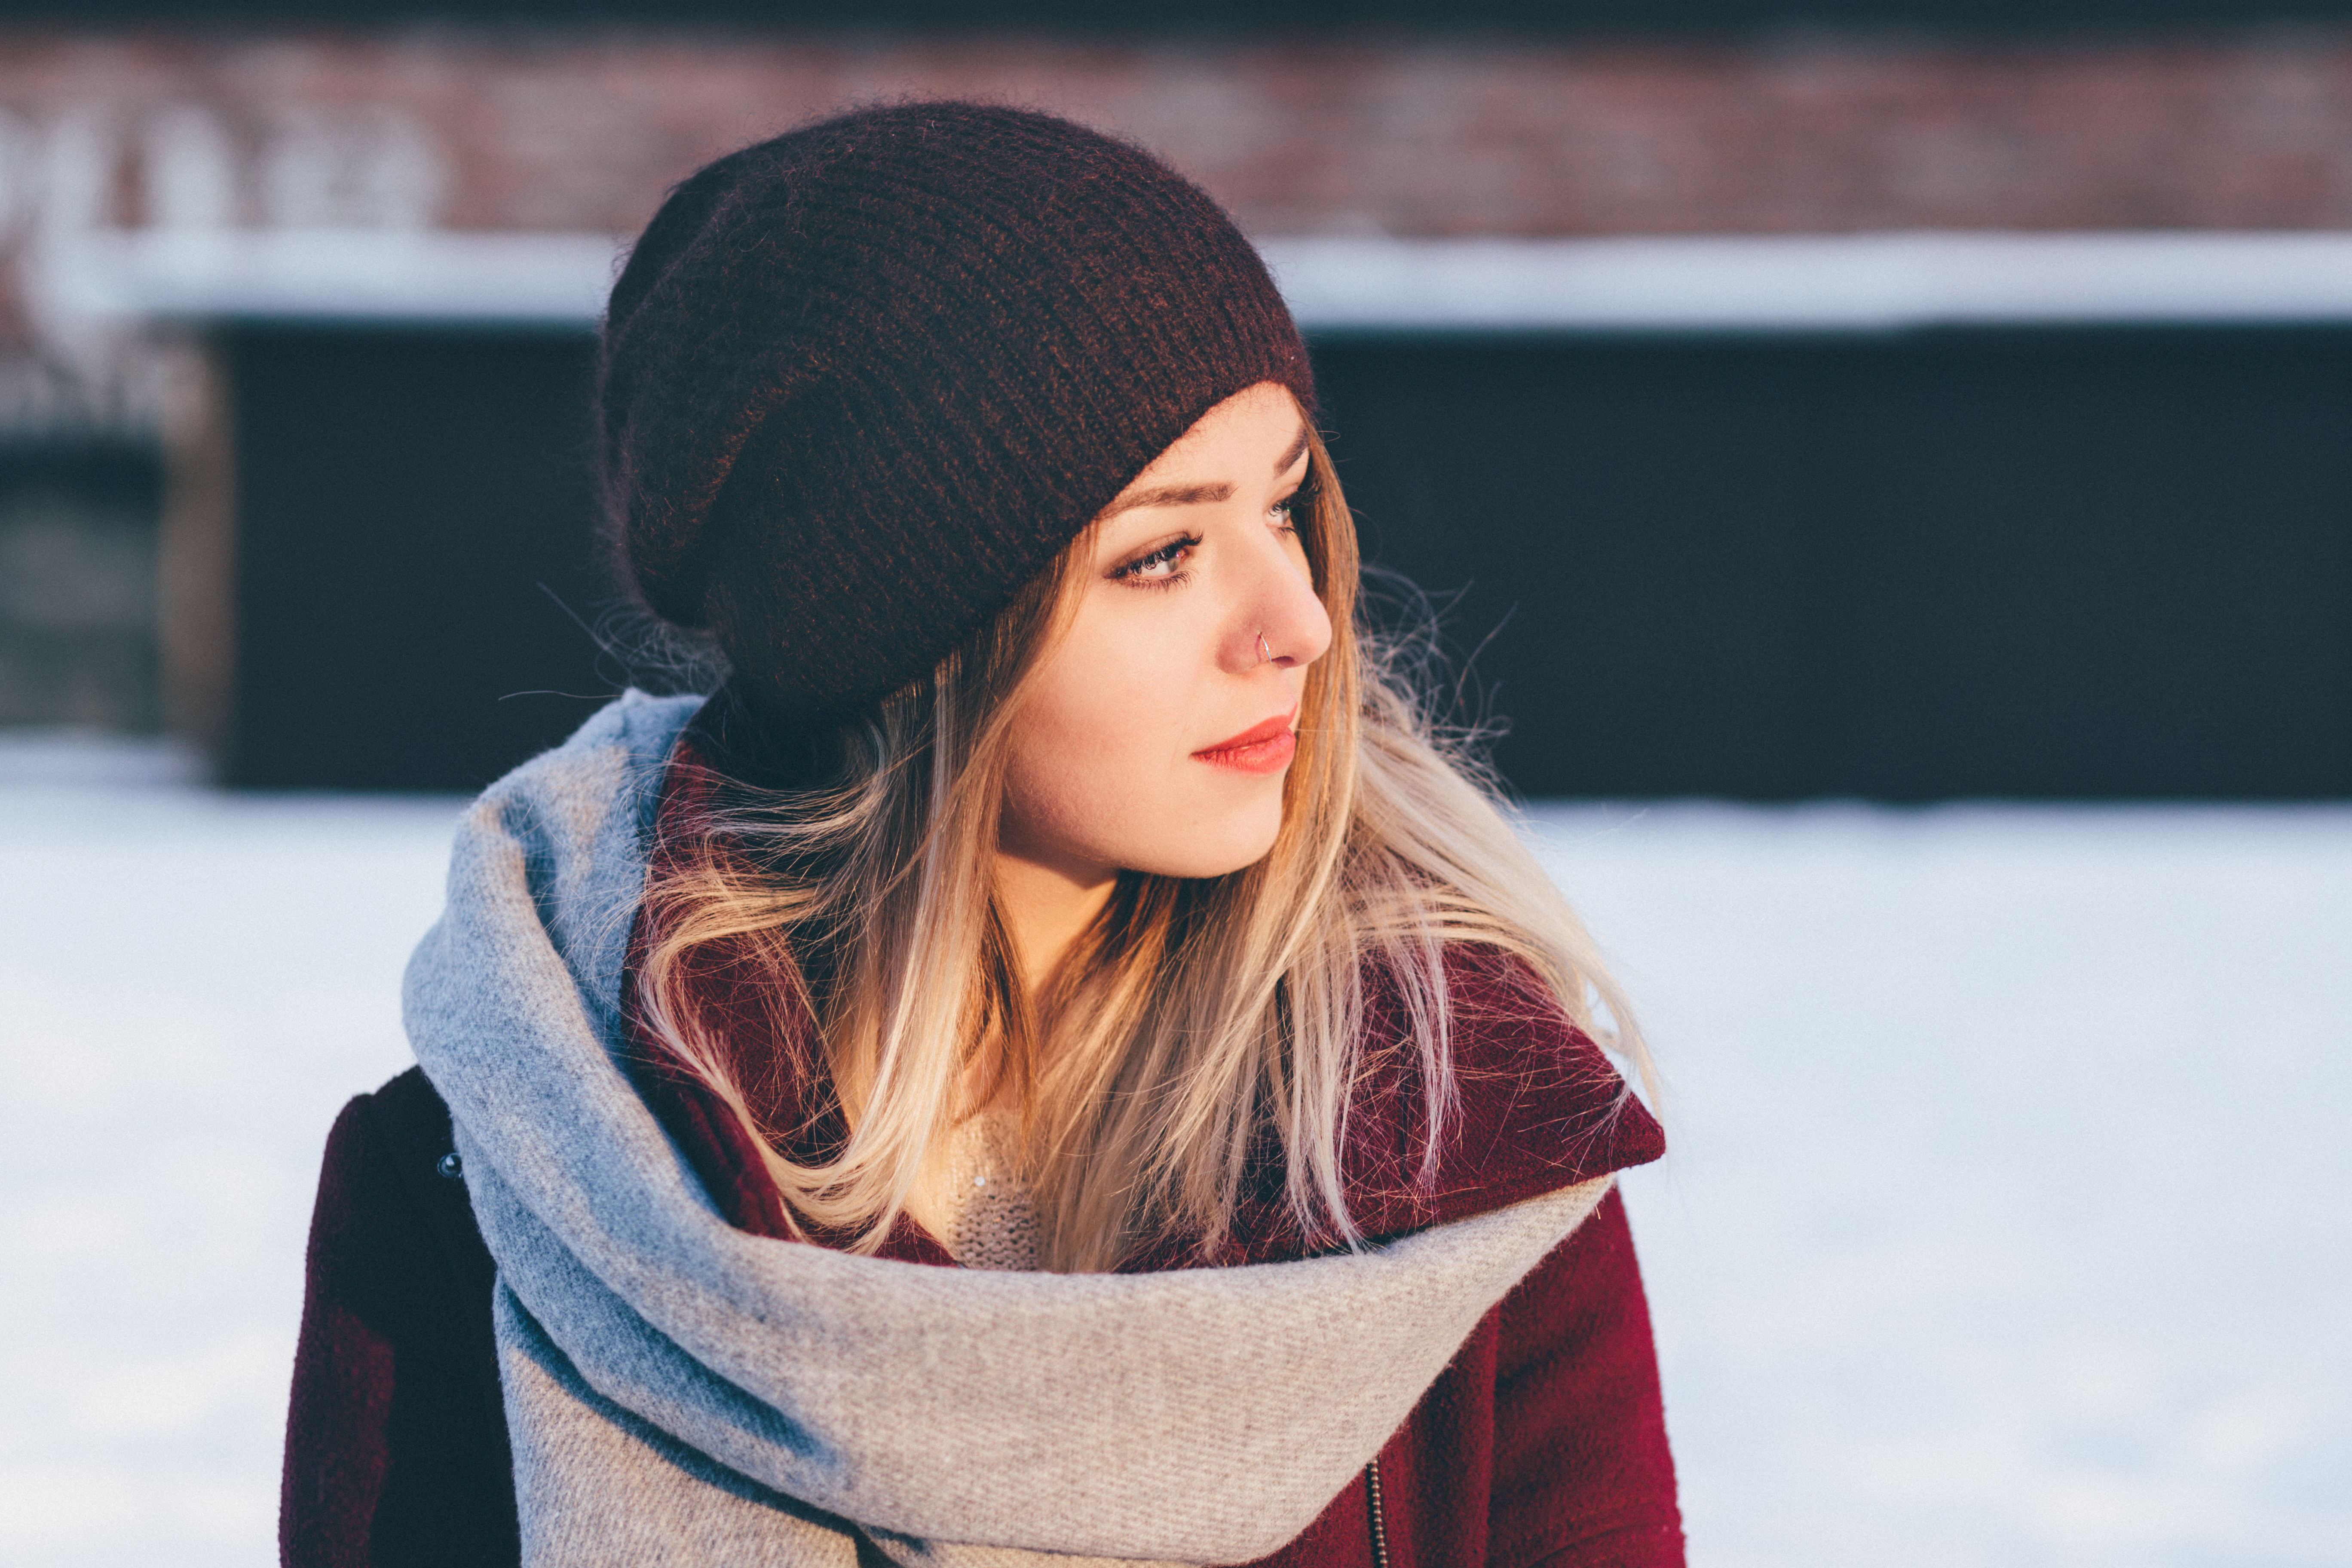
winter, girl, woman, female, portrait, model, spring, hat, fashion, clothing, lady, blonde, season, cap, beauty, photo shoot